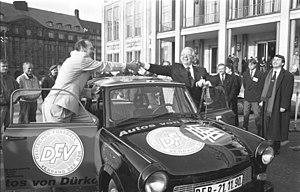
La Fédération de football d’Allemagne du Nord-Est est une fédération régionale de football membre de la DFB.